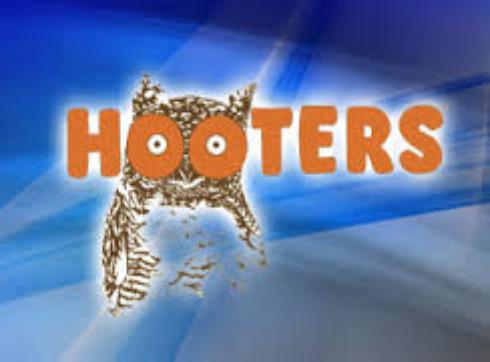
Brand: Hooters
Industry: Leisure